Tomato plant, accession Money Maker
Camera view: horizontal (90 deg, fisheye); turntable rotation: 60 degrees
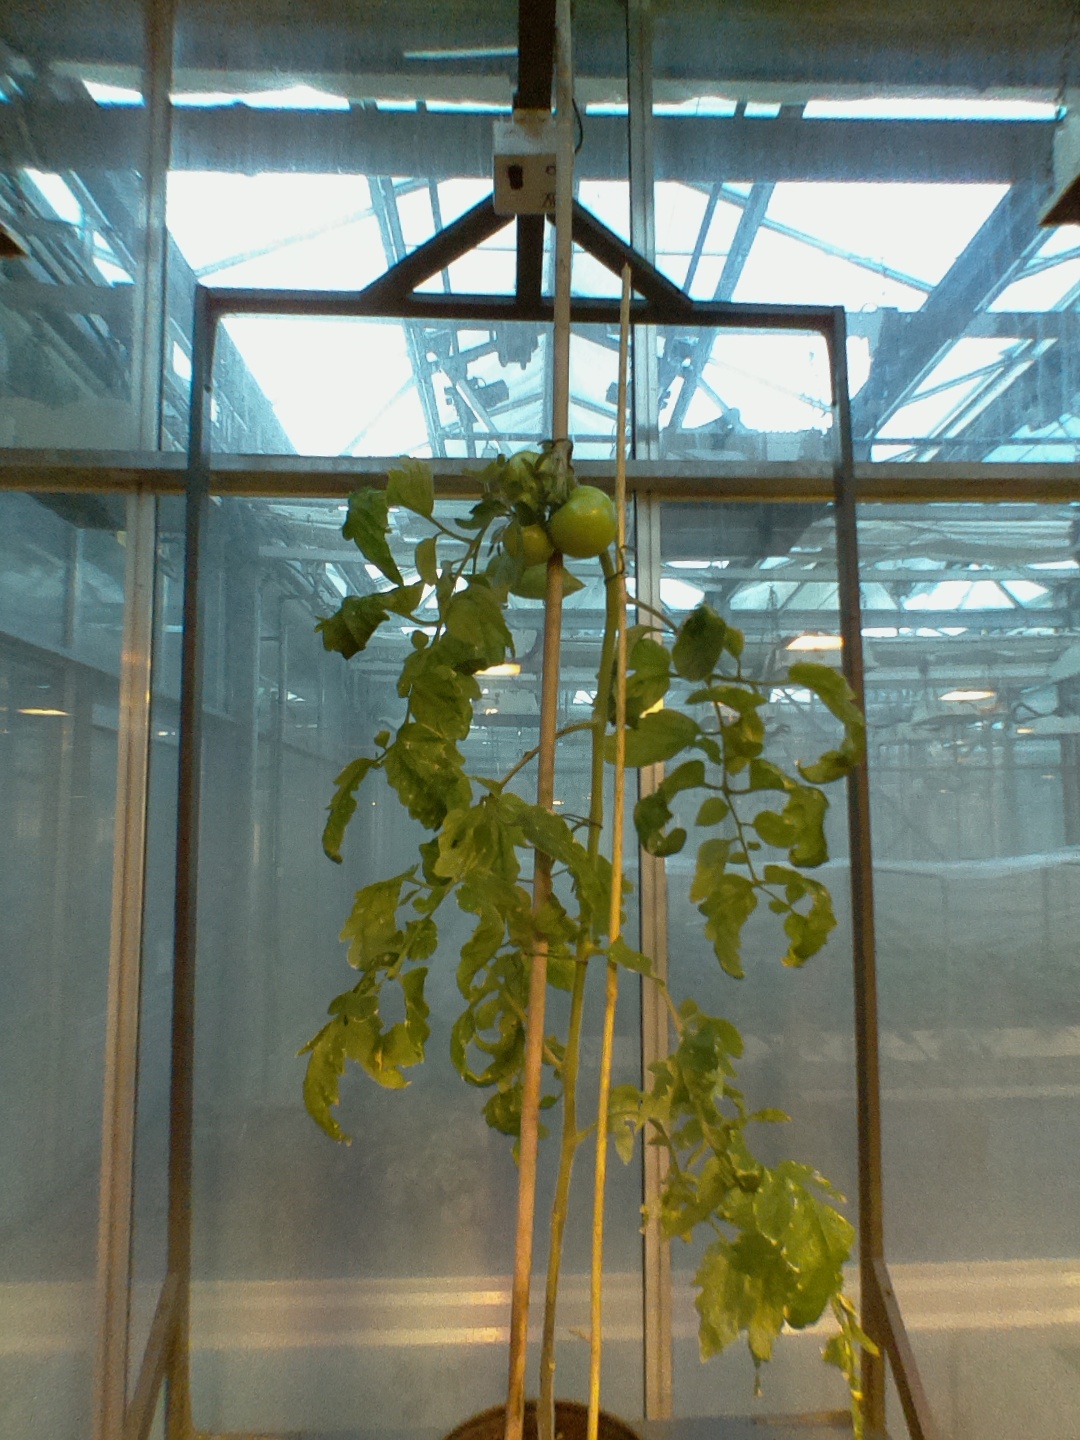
BBCH growth stage 79: 90% -100% of final fruit size